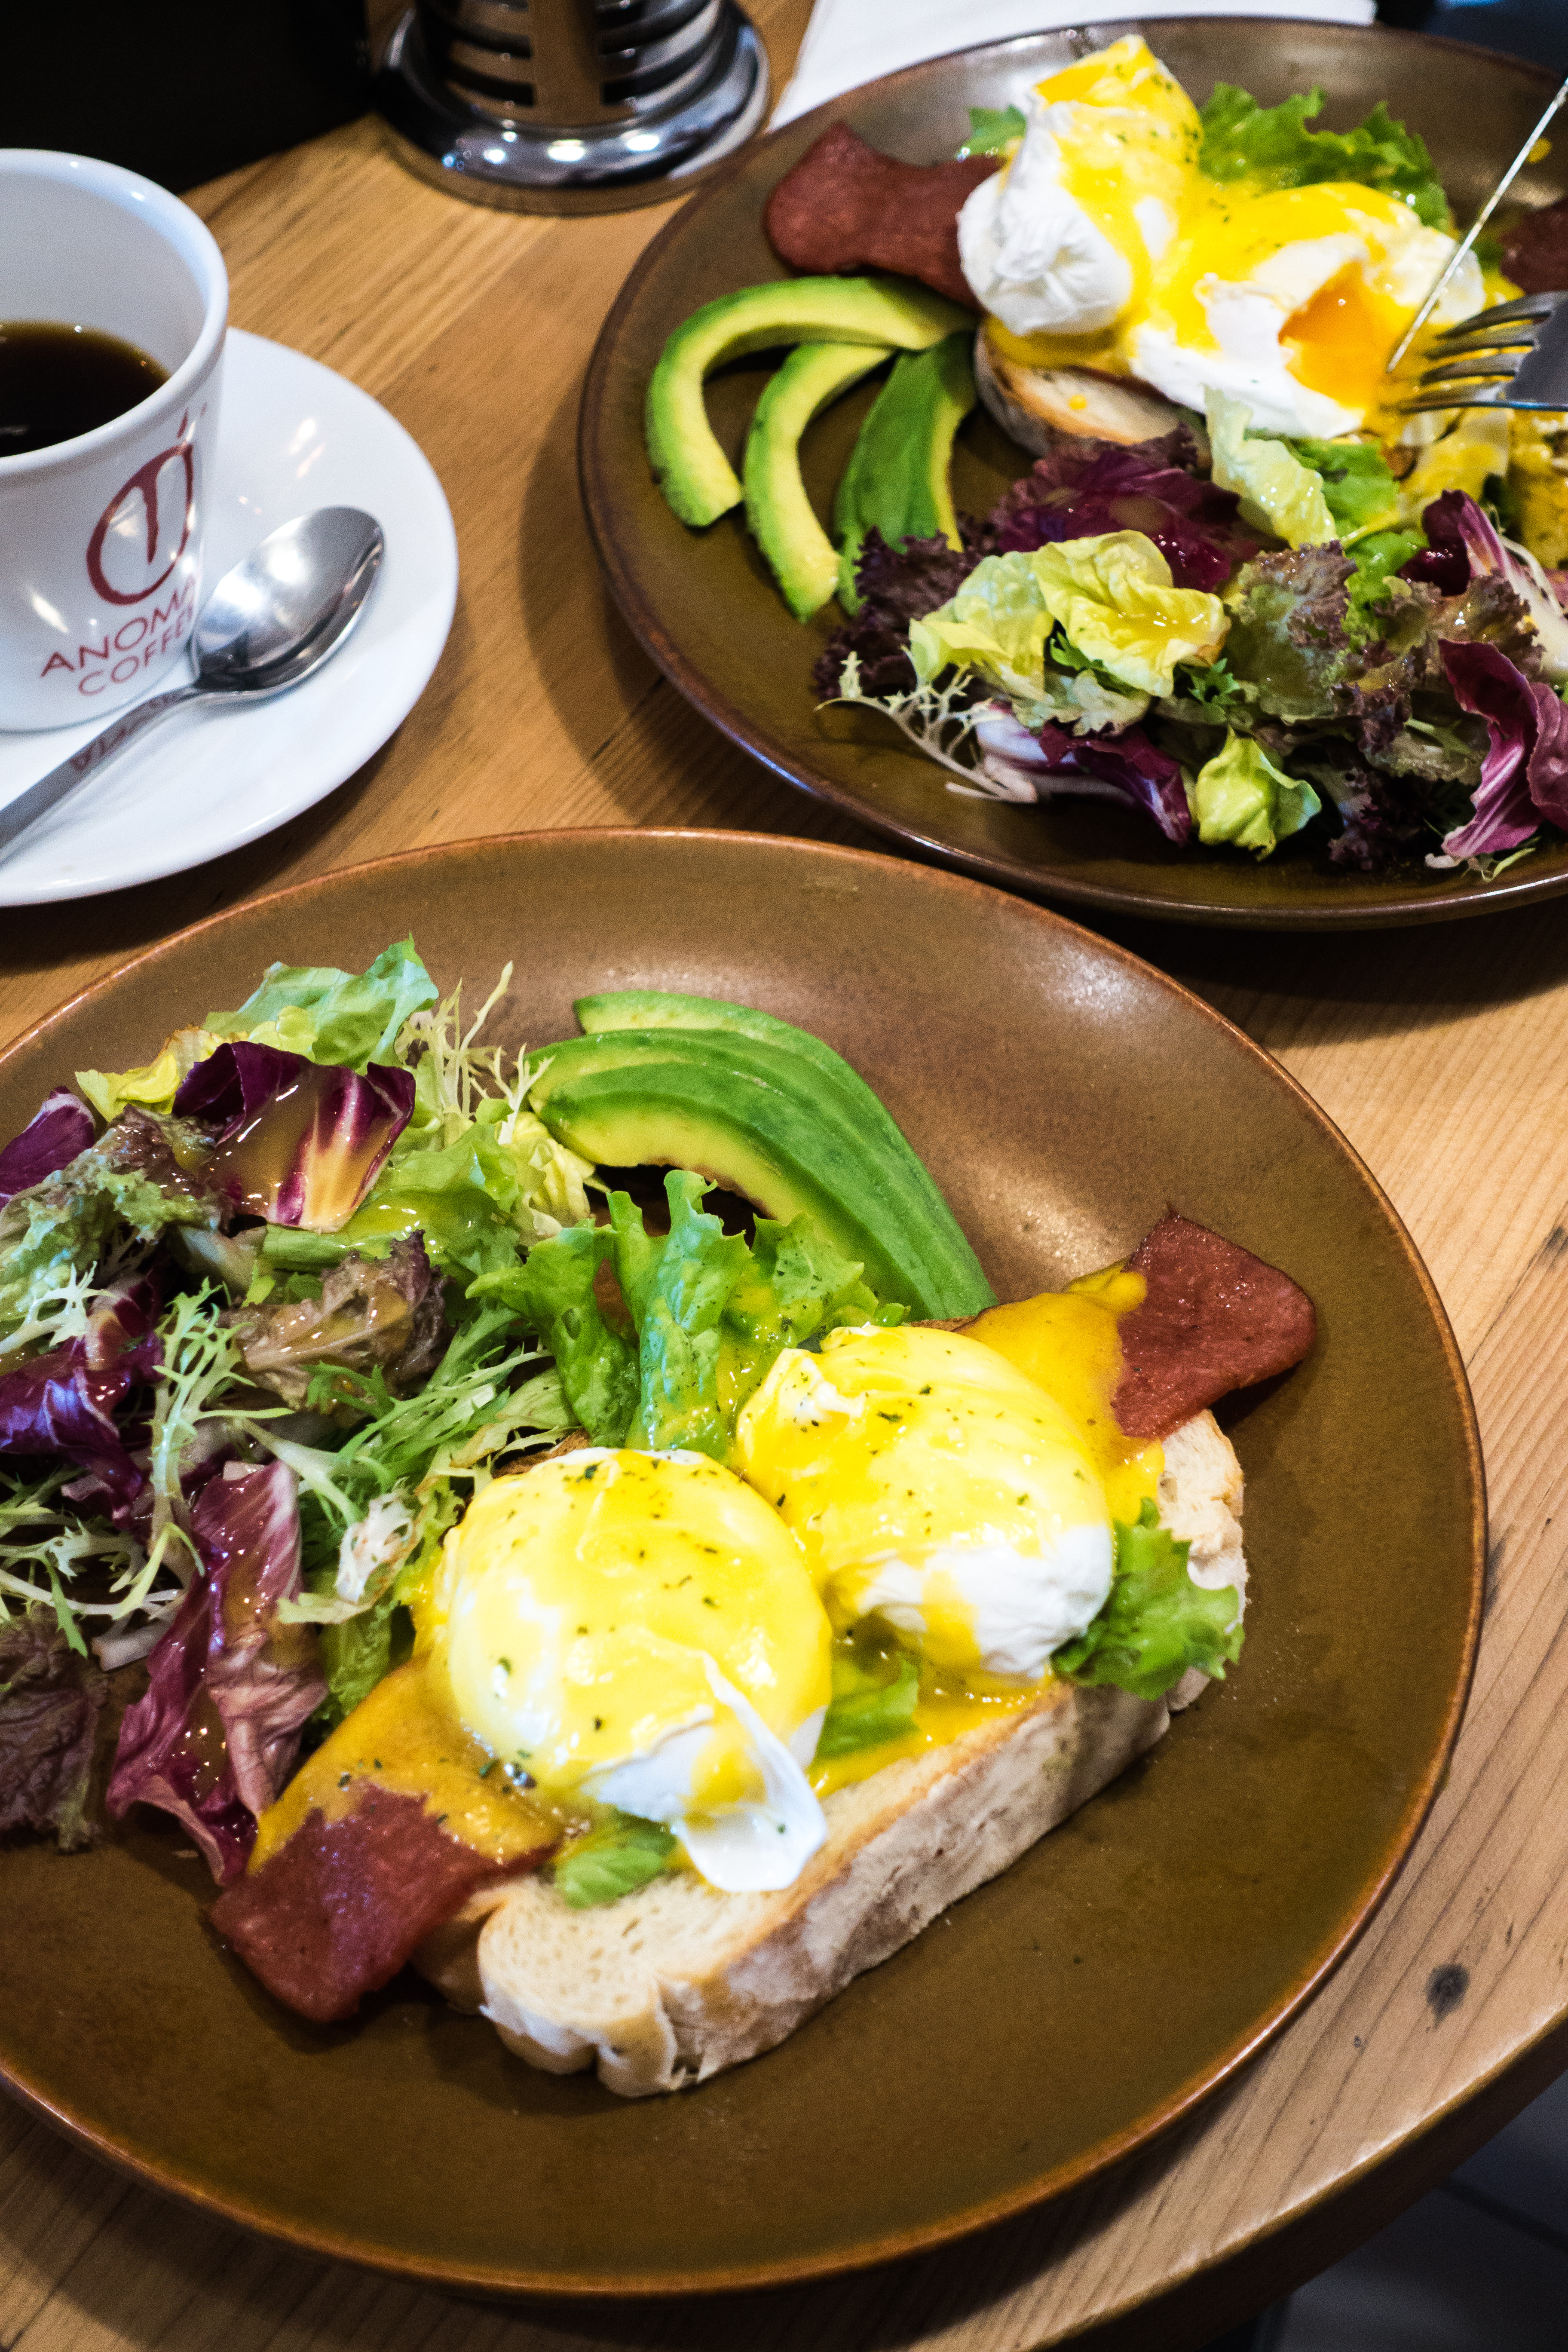
dish, food, cuisine, meal, brunch, breakfast, ingredient, poached egg, produce, salad, comfort food, staple food, fried egg, egg sandwich, meat, toast, egg, recipe, lunch, Huevos rancheros, corned beef, breakfast sandwich, eggs benedict, greek food